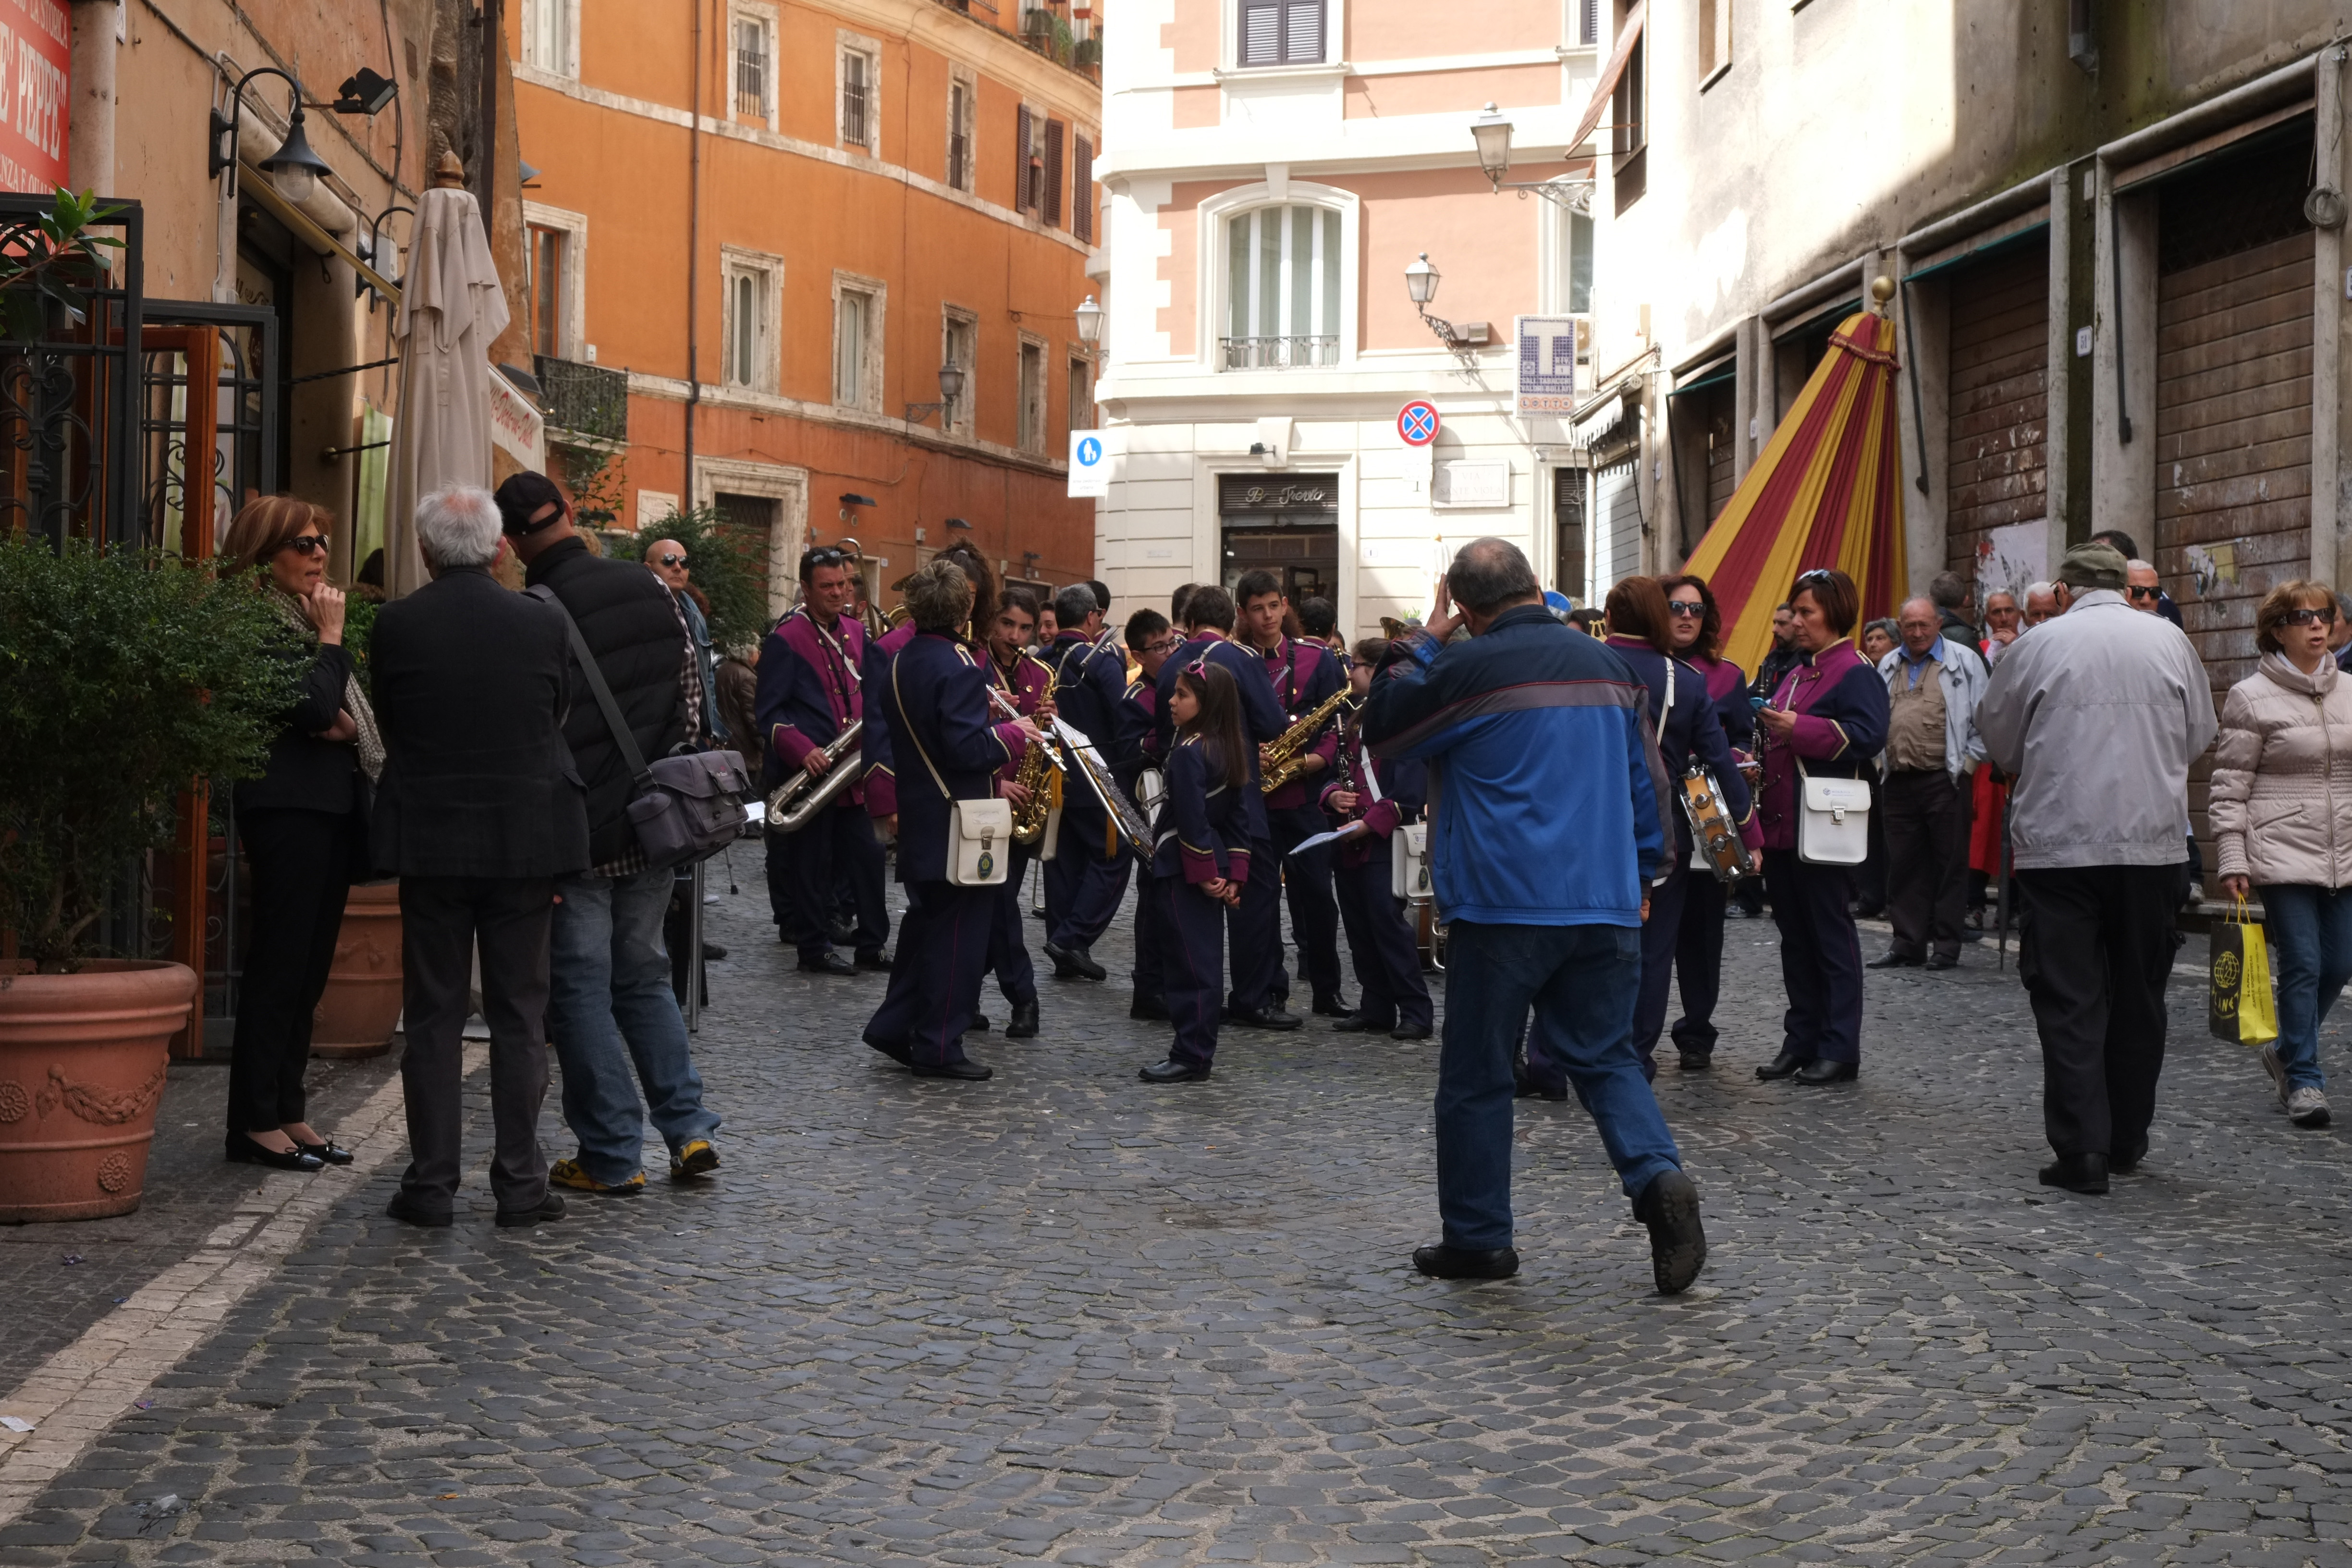
pedestrian, people, crowd, italy, fuji, fujix, fujixe1, e1, tivoli